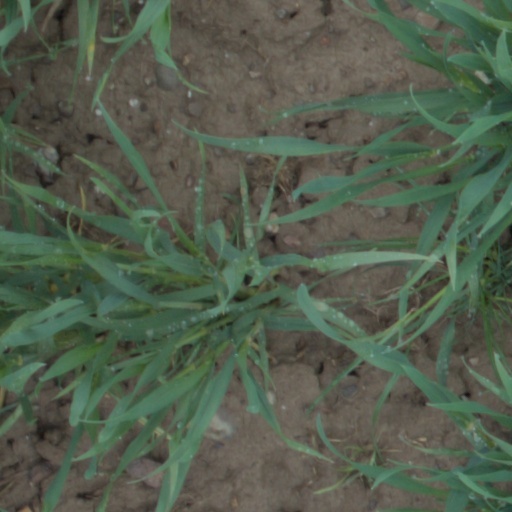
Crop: wheat